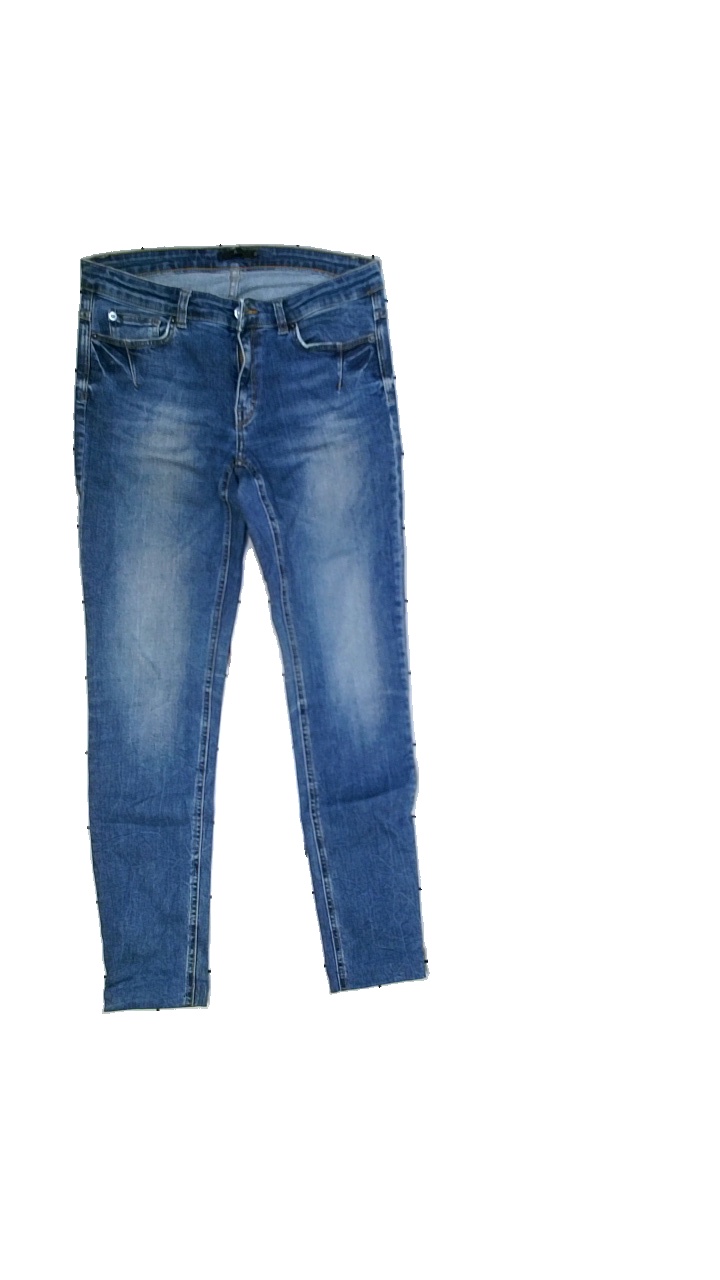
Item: Jeans (Ladies)
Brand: Åhlens
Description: Blue jeans
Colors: Blue
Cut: Tight
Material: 100% cotton
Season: All
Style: Denim
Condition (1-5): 1
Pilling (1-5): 5
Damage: Yellow stain
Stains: Major
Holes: Minor
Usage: Recycle
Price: <50